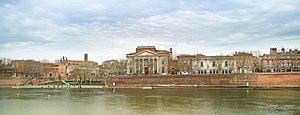
La Daurade est un quartier de la ville de Toulouse, situé dans le centre-ville, aux abords de la Garonne.